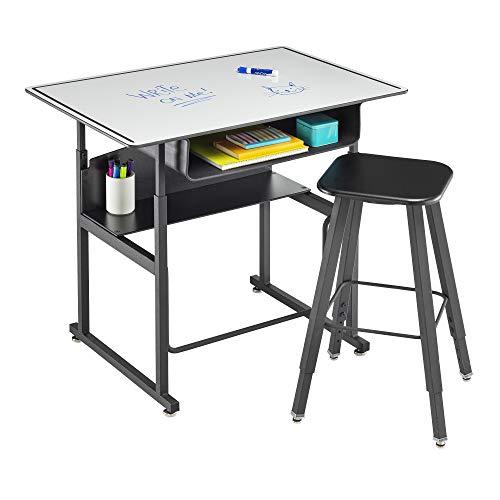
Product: Safco Alphabetter Desk, 36" x 24", Dry Erase
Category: Home & Kitchen | Furniture | Kids' Furniture | Desks & Desk Sets | Desks
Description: Safco alphabetter adjustable-height desk gives students in grades 3-12 the opportunity to sit or stand during the school day and fidget without being a distraction to their classmates or teachers, while potentially improving their focus and concentration.
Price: $375.01
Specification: ASIN:B07G28T4NS|ShippingWeight:48.1pounds|DateFirstAvailable:July30,2018